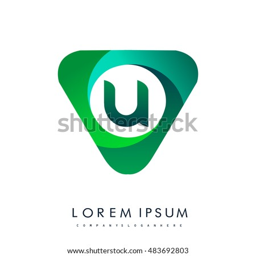
letter , green colored in the triangle shape , design template elements for your application or company identity .